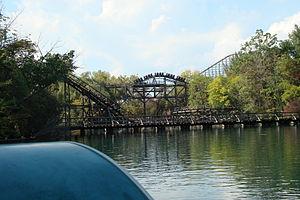
Cedar Creek Mine Ride , montagnes russes à Cedar Point
Cedar Creek Mine Ride sont des montagnes russes hybrides et train de la mine du parc Cedar Point, situé à Sandusky, Ohio, aux États-Unis.